Siku (polar bear)

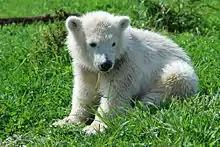
Siku, approximately 6 months old and weighing

Siku (born 22 November 2011 in Skandinavisk Dyrepark) is a male polar bear. He has several siblings such as Sné. After his mother failed to produce enough milk to feed him, he was taken into care in the Scandinavian Wildlife Park in Denmark.